Apache Kid (comics)

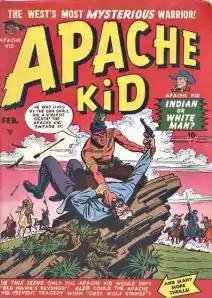
"Apache Kid" #2 (Feb. 1951), art by Werner Roth

The Apache Kid (Alan Krandal) is a fictional Old West character appearing in American comic books published by Marvel Comics. The character has been mostly seen in stories from Marvel's 1950s precursor, Atlas Comics. This character was named after, but is unrelated to, the real-life Native American man known as The Apache Kid (Haskay-bay-nay-natyl).